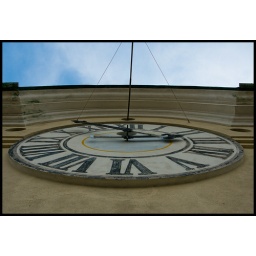
Church tower clock in the shadow